Phobos (moon)

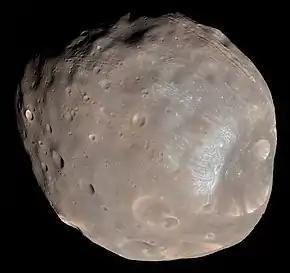
A false color image of Phobos, as captured by the "Mars Reconnaissance Orbiter" in 2008

Phobos (systematic designation: ) is the innermost and larger of the two natural satellites of Mars, the other being Deimos. The two moons were discovered in 1877 by American astronomer Asaph Hall. Phobos is named after the Greek god of fear and panic, who is the son of Ares (Mars) and twin brother of Deimos.